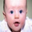
Label: baby